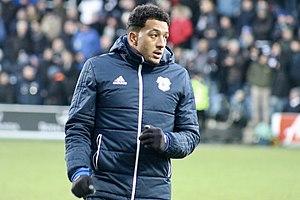
Blackpool